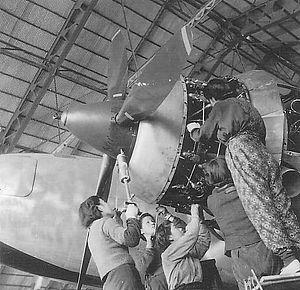
Le ministère des Munitions était un ministère japonais, sous le gouvernement de Meiji, de 1943 à 1945. Il fut créé pour administrer l'approvisionnement et la fabrication de l'armement, des munitions et des pièces de rechange de l'armée japonaise et ainsi soutenir l'effort de guerre.
La loi de mobilisation nationale fut votée par la diète du Japon le 24 mars 1938 pour permettre à l'économie du Japon de devenir une économie de guerre à la suite du déclenchement de la guerre sino-japonaise.